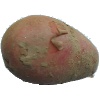
Label: Potato Red 1